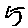
Label: 5